Provisions of the Dodd–Frank Wall Street Reform and Consumer Protection Act

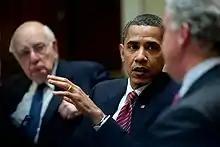
President Barack Obama, flanked by Paul Volcker, left, and General Electric Chief Executive Officer Jeffrey Immelt, right, during a meeting of the Economic Recovery Advisory Board in the Roosevelt Room of the White House.

Title VI, or the "Bank and Savings Association Holding Company and Depository Institution Regulatory Improvements Act of 2010," introduces the so-called Volcker Rule after former chairman of the Federal Reserve Paul Volcker by amending the Bank Holding Company Act of 1956. With aiming to reduce the amount of speculative investments on the balance sheets of large firms, it limits banking entities to owning no more than 3 percent in a hedge fund or private equity fund of the total ownership interest. All of the banking entity's interests in hedge funds or private equity funds cannot exceed 3 percent of the banking entity's Tier 1 capital. Furthermore, no bank with a direct or indirect relationship with a hedge fund or private equity fund "may enter into a transaction with the fund, or with any other hedge fund or private equity fund that is controlled by such fund" without disclosing the relationship's full extent to the regulating entity, and ensuring that there is no conflict of interest. "Banking entity" includes an insured depository institution, any company controlling an insured depository institution, and such a company's affiliates and subsidiaries. Also, it must comply with the Act within two years of its passing, although it may apply for time extensions. Responding to the Volcker Rule and anticipating of its ultimate impact, several commercial banks and investment banks operating as bank holding companies have already begun downsizing or disposing their proprietary trading desks.